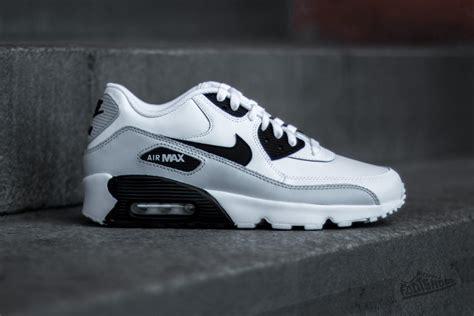
Brand: Nike
Model: Air Max 90 LTR